Buzz Lightyear's Space Ranger Spin

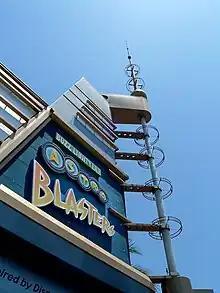
Buzz Lightyear Astro Blasters at Disneyland

A key difference between this ride and its counterpart at Walt Disney World's Magic Kingdom is that its laser guns can be removed from their mounts to allow for more accurate shooting (similar to ). The laser guns at Space Ranger Spin at Magic Kingdom cannot be removed from their mounts and have limited movement.